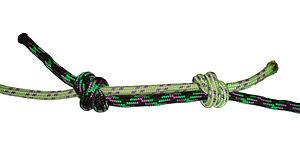
Le nœud de pêcheur double est un nœud d'ajut.